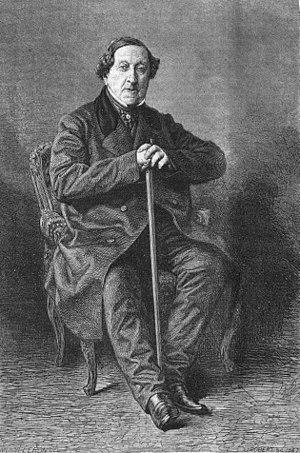
Gioachino Rossini — Gioacchino Rossini pour certains auteurs francophones et Giovacchino Antonio Rossini pour l'état civil — est un compositeur italien né le 29 février 1792 à Pesaro et mort le 13 novembre 1868 à Passy, Paris.